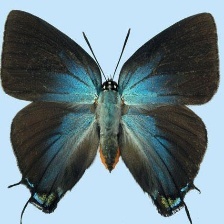
Species: PURPLE HAIRSTREAK